Safavid art

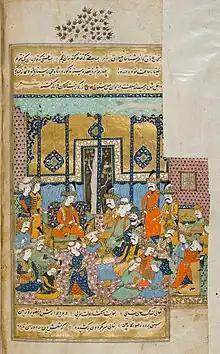
Accession of Shah ʽAbbās I to the throne in Qazvin. "Qāḍī Aḥmad Qummī's Ḫulāṣat at-tawārīḫ", 1695

This mosque was the first to be constructed in the new Isfahan, before the grand mosque of the Shah. Its construction stretched over sixteen long years, but two dates (1616 on the dome and 1618 in the mihrab) tend to show that it was completed around 1618. The architect was Muhammad Riza ibn Husayn, and the calligrapher possibly Reza Abbasi, a great Persian painter and calligrapher.